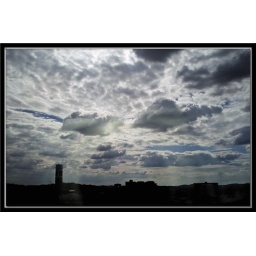
This is what the new glass in my office window does! Interesting, but it definitely warps perceptions!